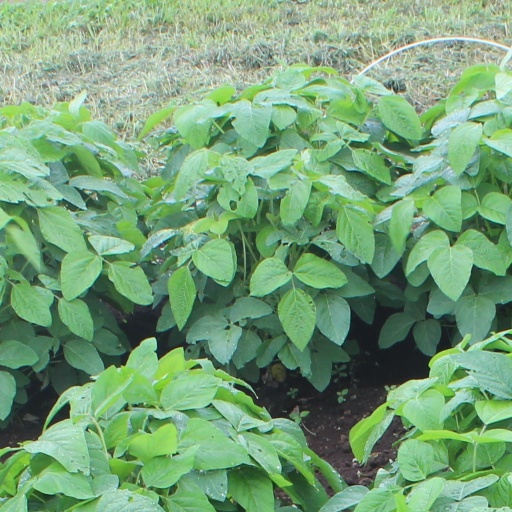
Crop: soybean